Question: Please indicate a possible affordance area of the carry_skateboard that can be used for holding
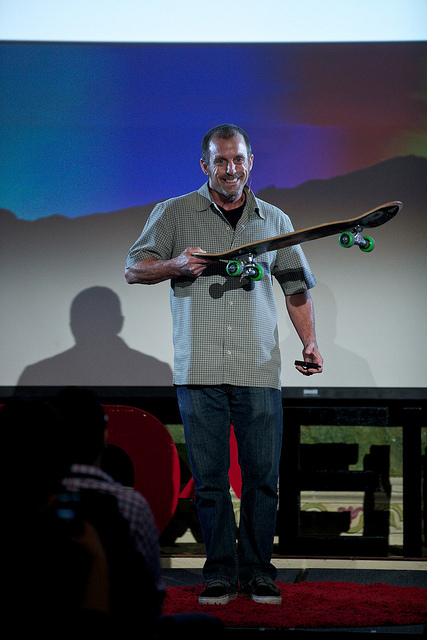
Answer: [190.041, 200.902, 404.177, 280.301]